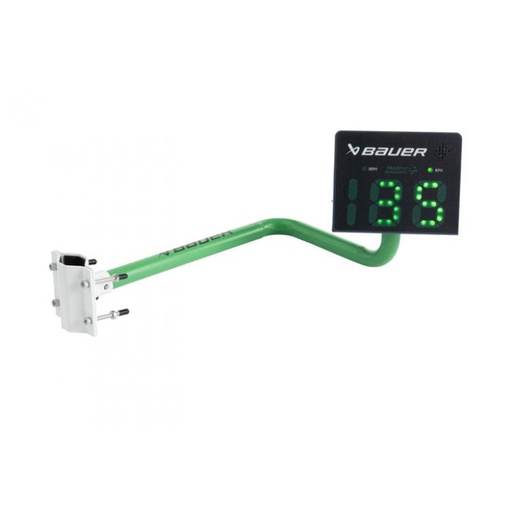
Bauer Reactor Digital Radar II
바우어 리액터 디지털 레이더 II는 고성능 운동선수를 위해 설계된 최고급 제품입니다. 최첨단 기술과 고급 기능을 갖춘 이 제품은 정밀하고 정확한 측정값을 제공하여 선수들이 자신의 진행 상황을 추적하고 기술을 향상시킬 수 있도록 도와줍니다. 바우어 리액터 디지털 레이더 II로 경기력을 향상시키세요. 708
Brand: Bauer
Category: Sporting Goods > Athletics > Figure Skating & Hockey > Figure Skating & Hockey Training Aids > Hockey Speed Trainers